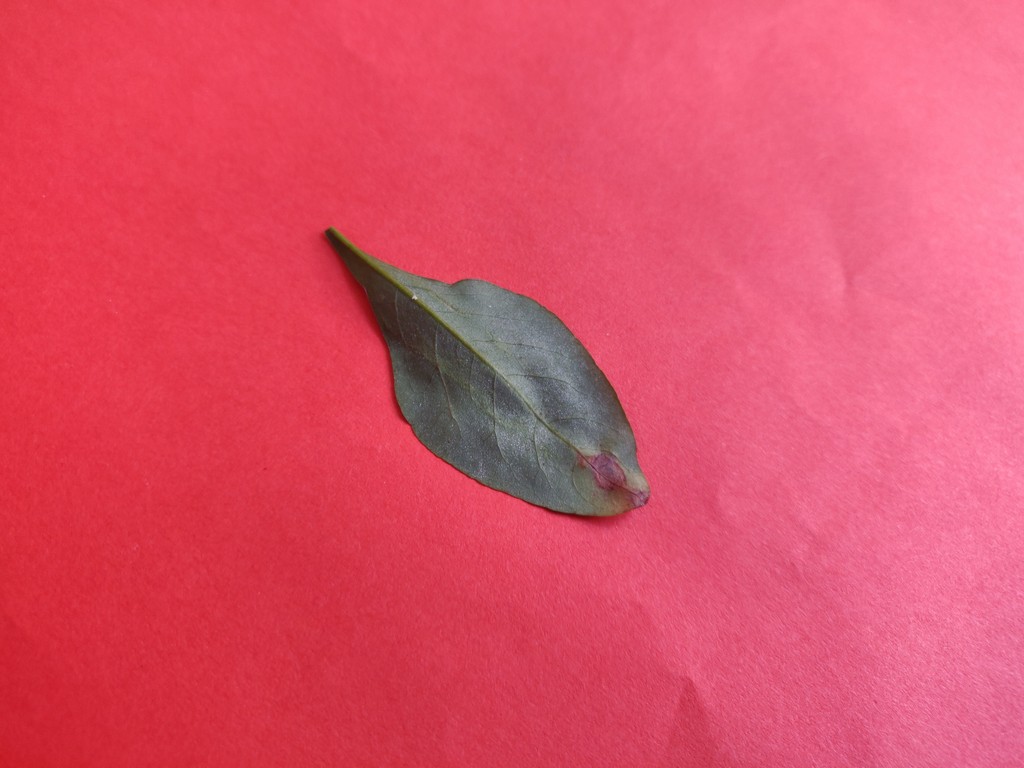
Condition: Unhealthy
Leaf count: single
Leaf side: back